Lufengpithecus

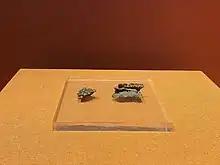
A replica of maxillary tooth fossil of keiyuanensis, collected in Honghe Prefectural Museum

Ape fossils collected in the 1950s at Keiyuan County in Yunnan originally attributed to "Dryopithecus keiyuanensis" were subsequently assigned to "Lufengpithecus keiyuanensis".